Prosthesis

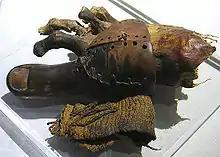
Prosthetic toe from ancient Egypt, dated between 950-710 BCE.

Lower extremity prostheses are often categorized by the level of amputation or after the name of a surgeon: